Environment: real
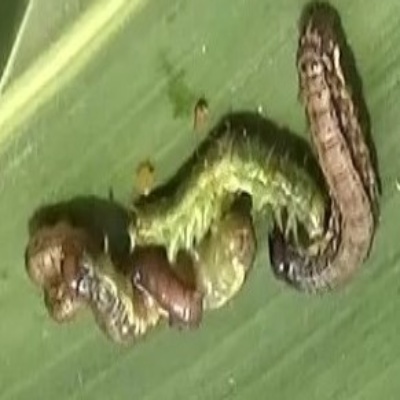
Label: fall_armyworm